Regulation of gene expression

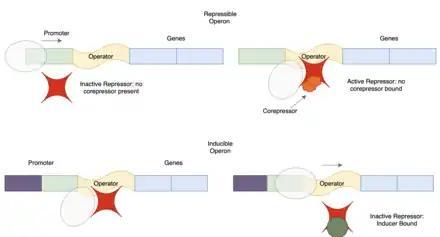
Gene regulation works using operators and repressors in bacteria.

The GAL4/UAS system is an example of both an inducible and repressible system. Gal4 binds an upstream activation sequence (UAS) to activate the transcription of the GAL1/GAL7/GAL10 cassette. On the other hand, a MIG1 response to the presence of glucose can inhibit GAL4 and therefore stop the expression of the GAL1/GAL7/GAL10 cassette.